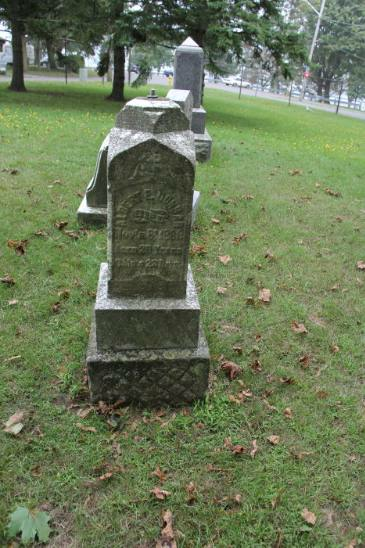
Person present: No